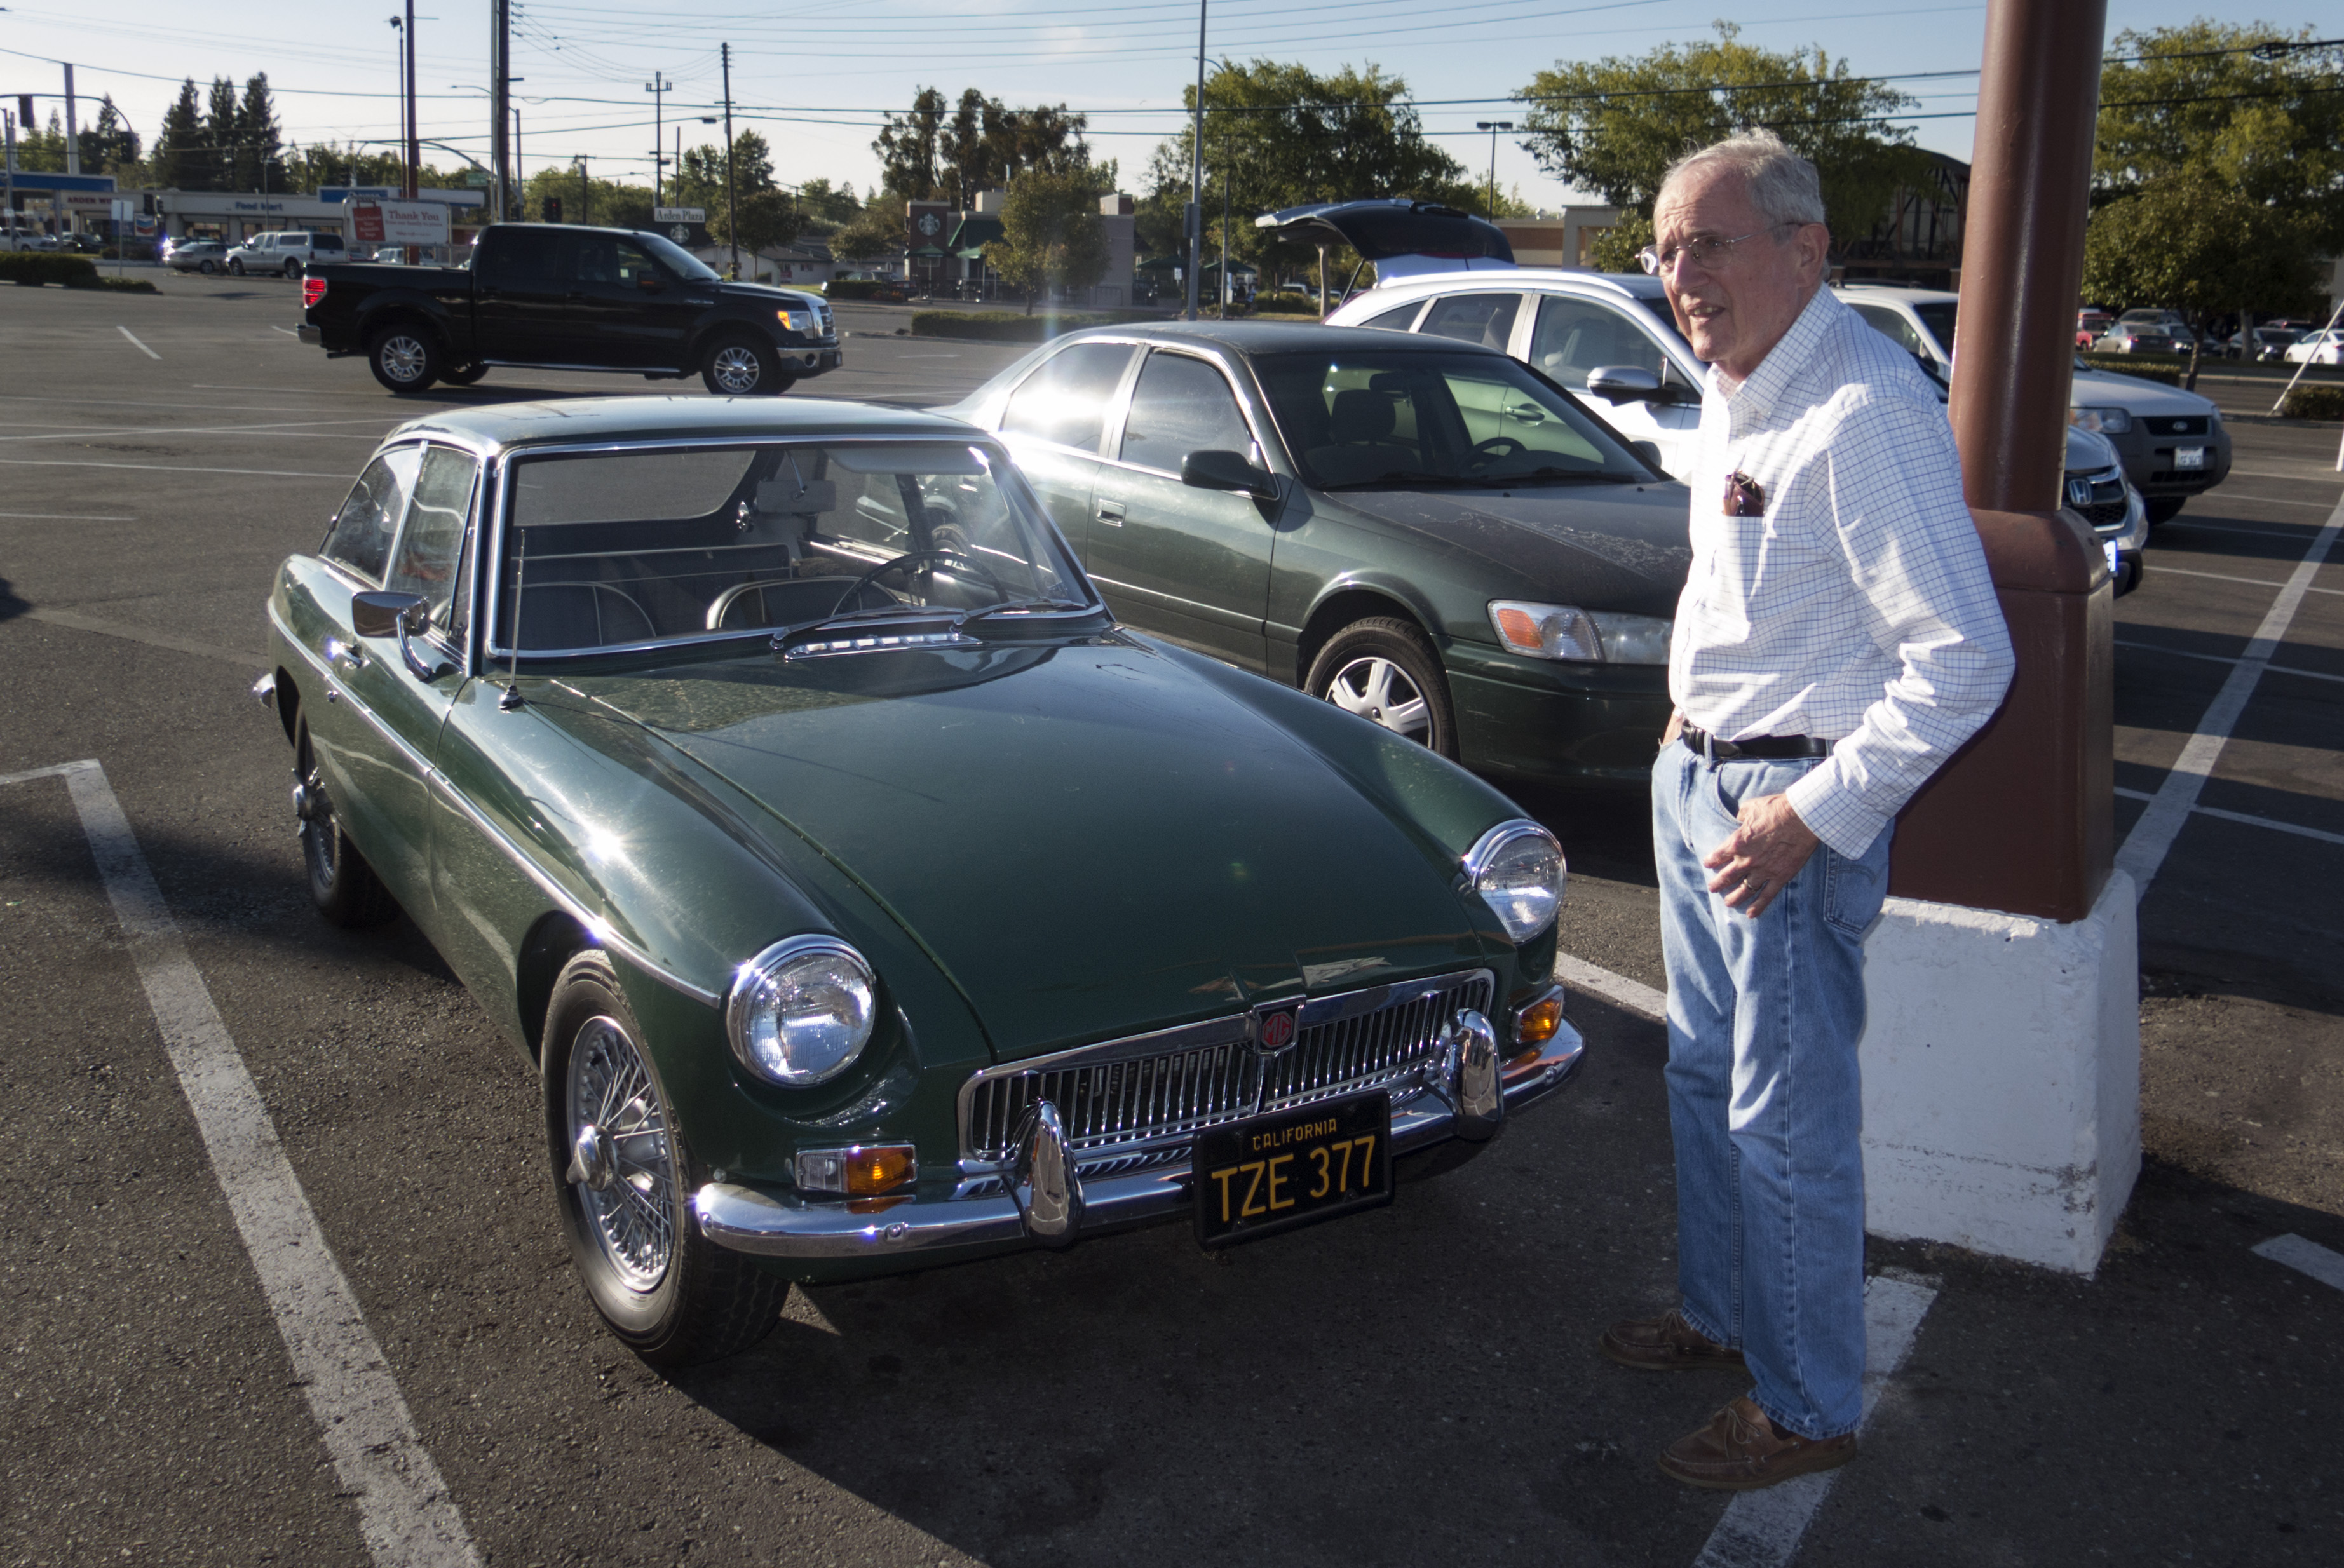
car, vehicle, classic car, sports car, motor vehicle, vintage car, sedan, british, restore, mgb, brg, antique car, land vehicle, automobile make, automotive exterior, automotive design, luxury vehicle, performance car, mg mgb